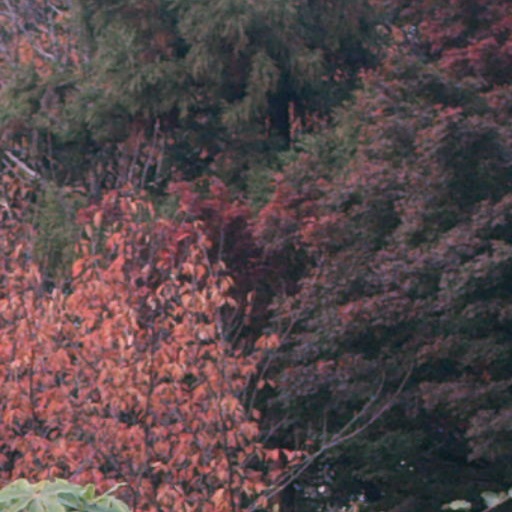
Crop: cassava